Eberechi Eze

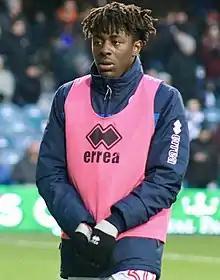
Eze warming up for Queens Park Rangers in 2018

Eberechi Oluchi Eze (born 29 June 1998) is an English professional footballer who plays as an attacking midfielder for Premier League club Crystal Palace and the England national team.